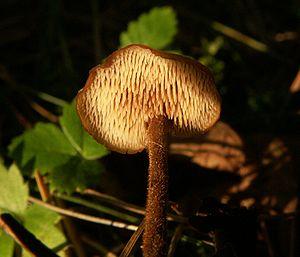
Auriscalpium est un genre de champignons basidiomycètes de la famille des Auriscalpiaceae.